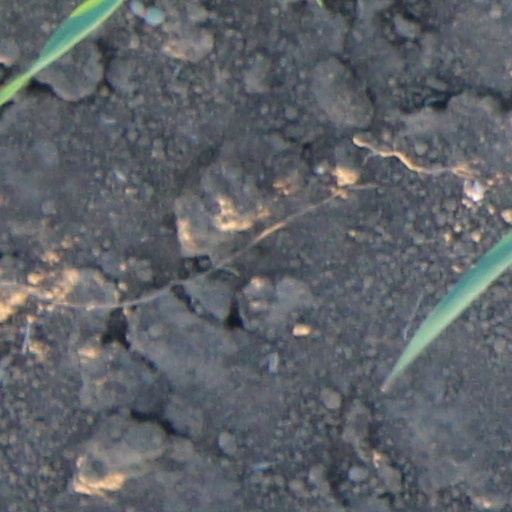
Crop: wheat